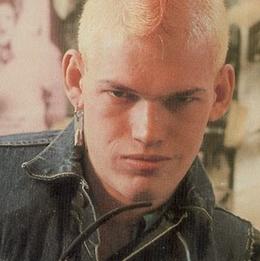
Age: 22